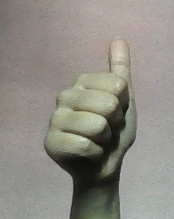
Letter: aleff